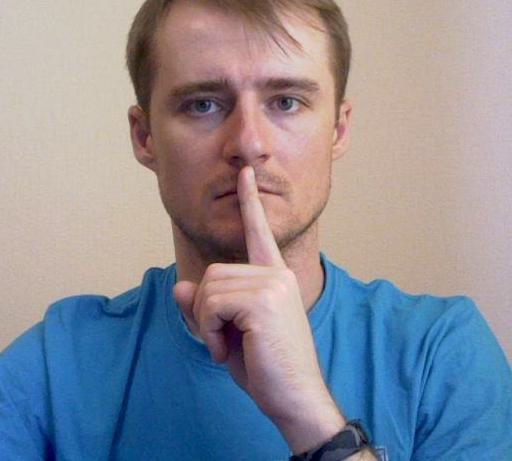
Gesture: mute